Japanese aircraft carrier Kaga

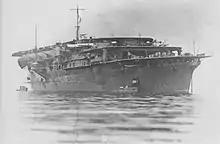
"Kaga" as completed, with all three flight decks visible

"Kaga", like "Akagi", was completed with three superimposed flight decks, the only carriers ever to be designed so. The British carriers converted from "large light cruisers", , , and , each had two flight decks, but there is no evidence that the Japanese copied the British model. It is more likely that it was a case of the parallel designs converging in separate attempts to improve launch and recovery cycle flexibility by allowing simultaneous launch and recovery of aircraft. "Kaga"s main flight deck was long and wide, her middle flight deck was only about long and started in front of the bridge, and her lower flight deck was approximately long. The utility of her middle flight deck was questionable as it was so short that only some of the lightly loaded aircraft could use it, even in an era when the aircraft were much lighter and smaller than they were during World War II. The ever-increasing growth in aircraft performance, size and weight during the 1930s meant that even the bottom flight deck was no longer able to accommodate the take-off roll required for the new generations of aircraft being fielded and it was plated over when the ship was modernized in the mid-1930s. "Kaga" lacked an island until one was added during the modernization.